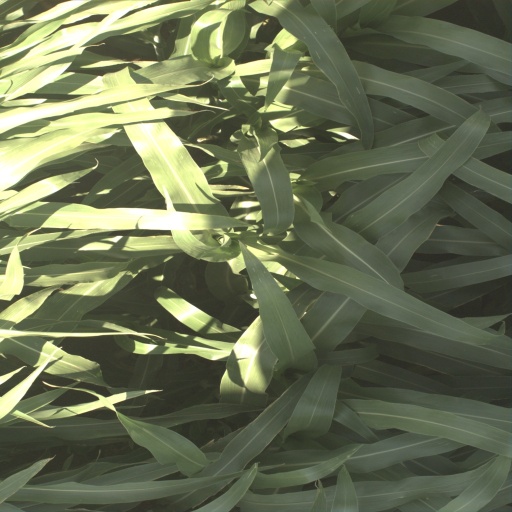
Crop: sorghum